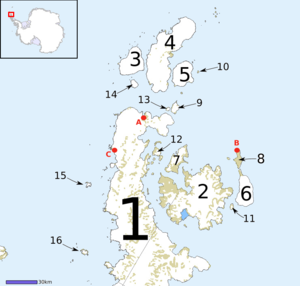
Den svenske antarktisekspedition 1901–03 / Ekspeditionen / Første sæson, 1902
1 Antarktishalvøen, 6 Snow Hill Island, 7 Vega Island, 8 Seymourøen, 10 Pauletøen, A Hope Bay
Den svenske antarktisekspedition 1901–03 under ledelse af Otto Nordenskjöld var den første svenske ekspedition til Antarktis. Det var også en af de første videnskabelige ekspeditioner til det for det meste uudforskede kontinent. Til trods for at ekspeditionen var spækket med udmattende oplevelser og problemer, fik den et vellykket udfald og bidrog til stor videnskabelig fremgang.